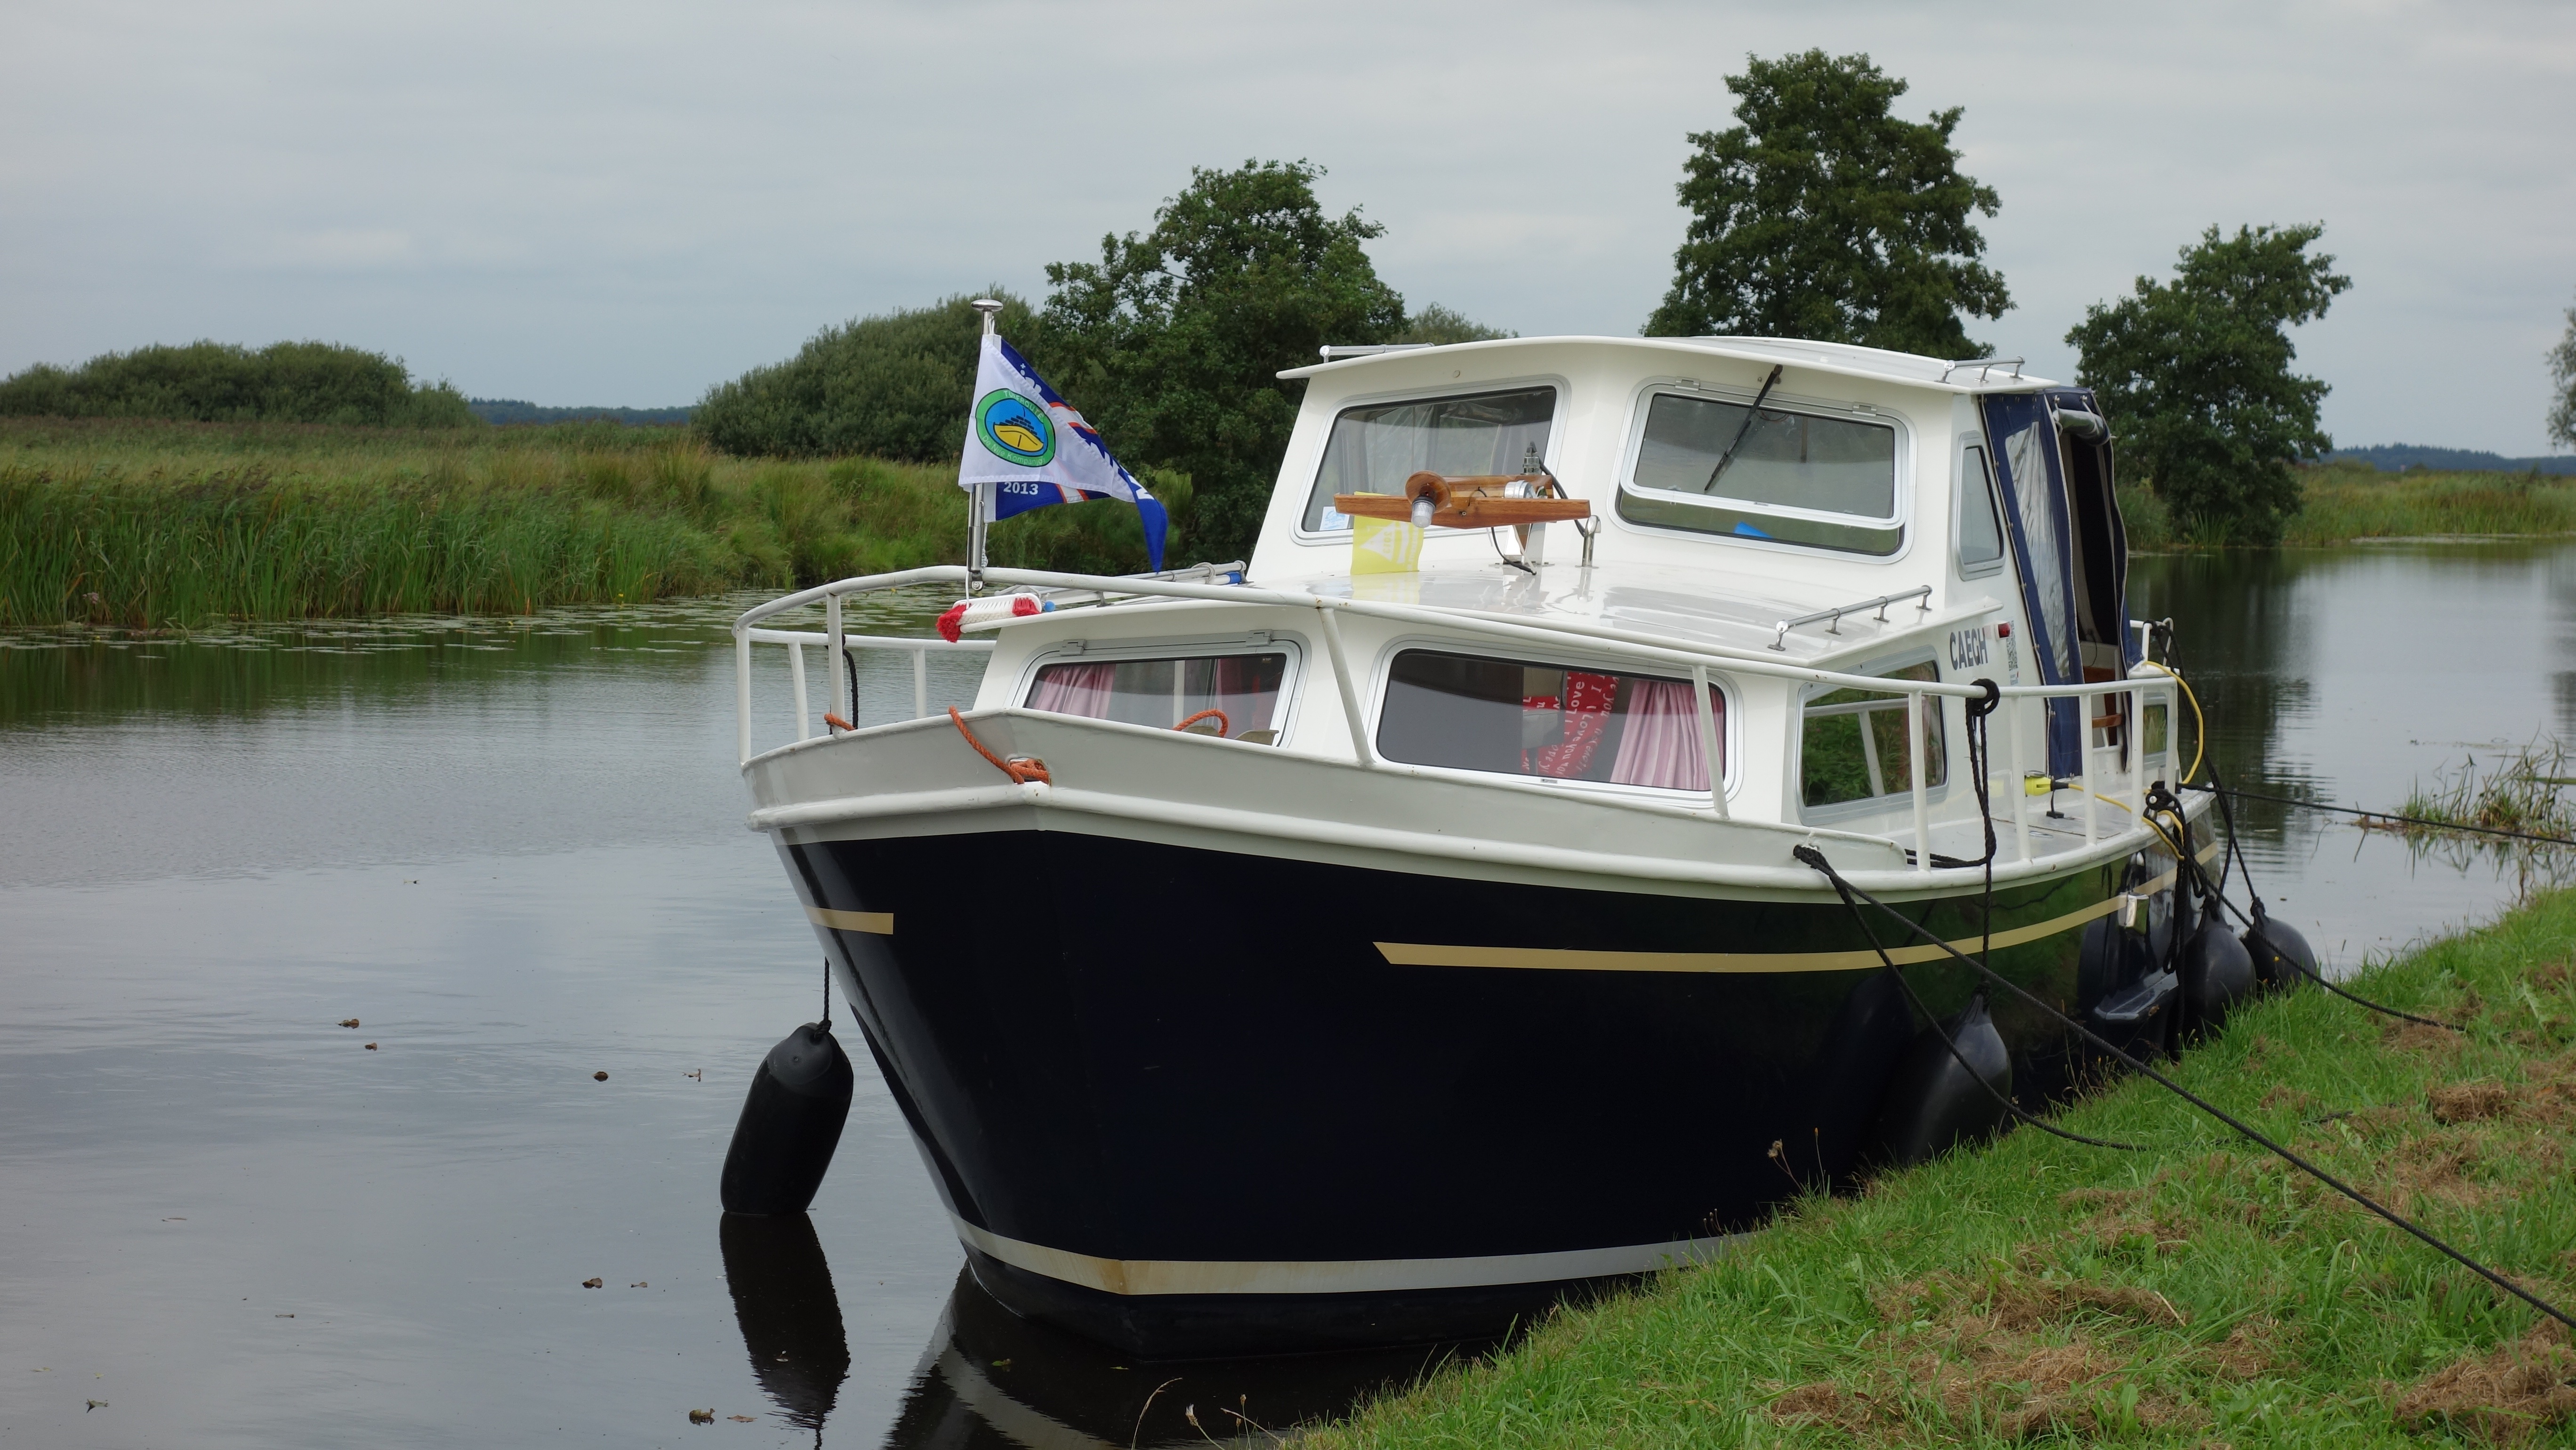
landscape, water, nature, boat, summer, vessel, vehicle, holiday, tourism, waterway, motorboat, netherlands, boating, watercraft, natural water, ecosystem, friesland, skiff, watercraft rowing, boating holidays